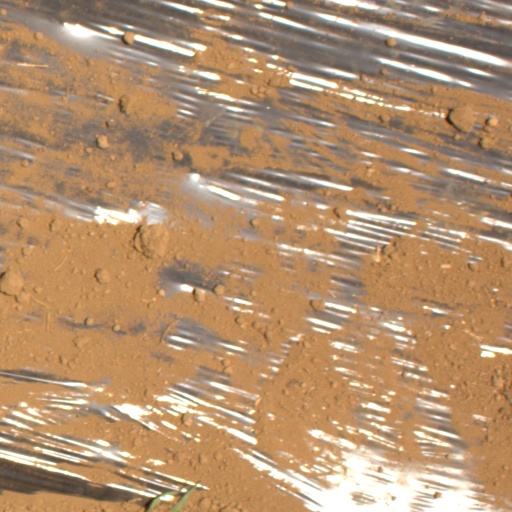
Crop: Jerusalem artichoke